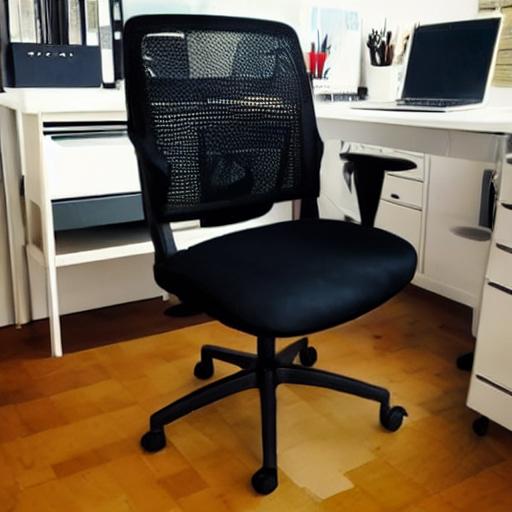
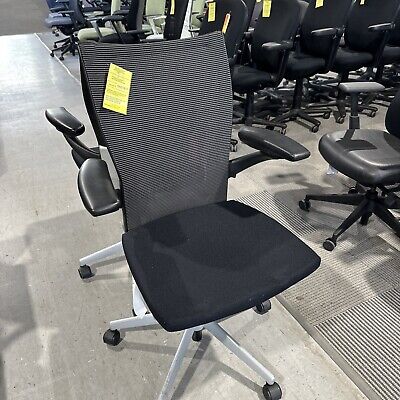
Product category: items_chair
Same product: no